Cine film

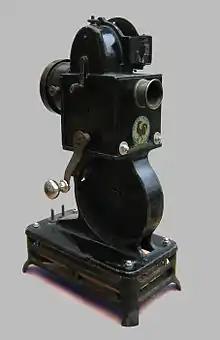
Pathe Baby movie projector for film format 9.5 mm cine film from 1924

Amateur 16 mm film-making was an expensive hobby limited to the affluent. The 9.5 mm format made more efficient use of film and was not quite so costly. The 8 mm format, introduced in 1932, consumed only one-quarter as much film as 16 mm and finally made home movies a reasonably affordable luxury for the many. Eventually, the 16 mm format came to be used mostly for commercial, educational and industrial purposes as a cost-cutting, compact alternative to 35 mm film that produced an acceptably sharp and bright image on smaller screens.